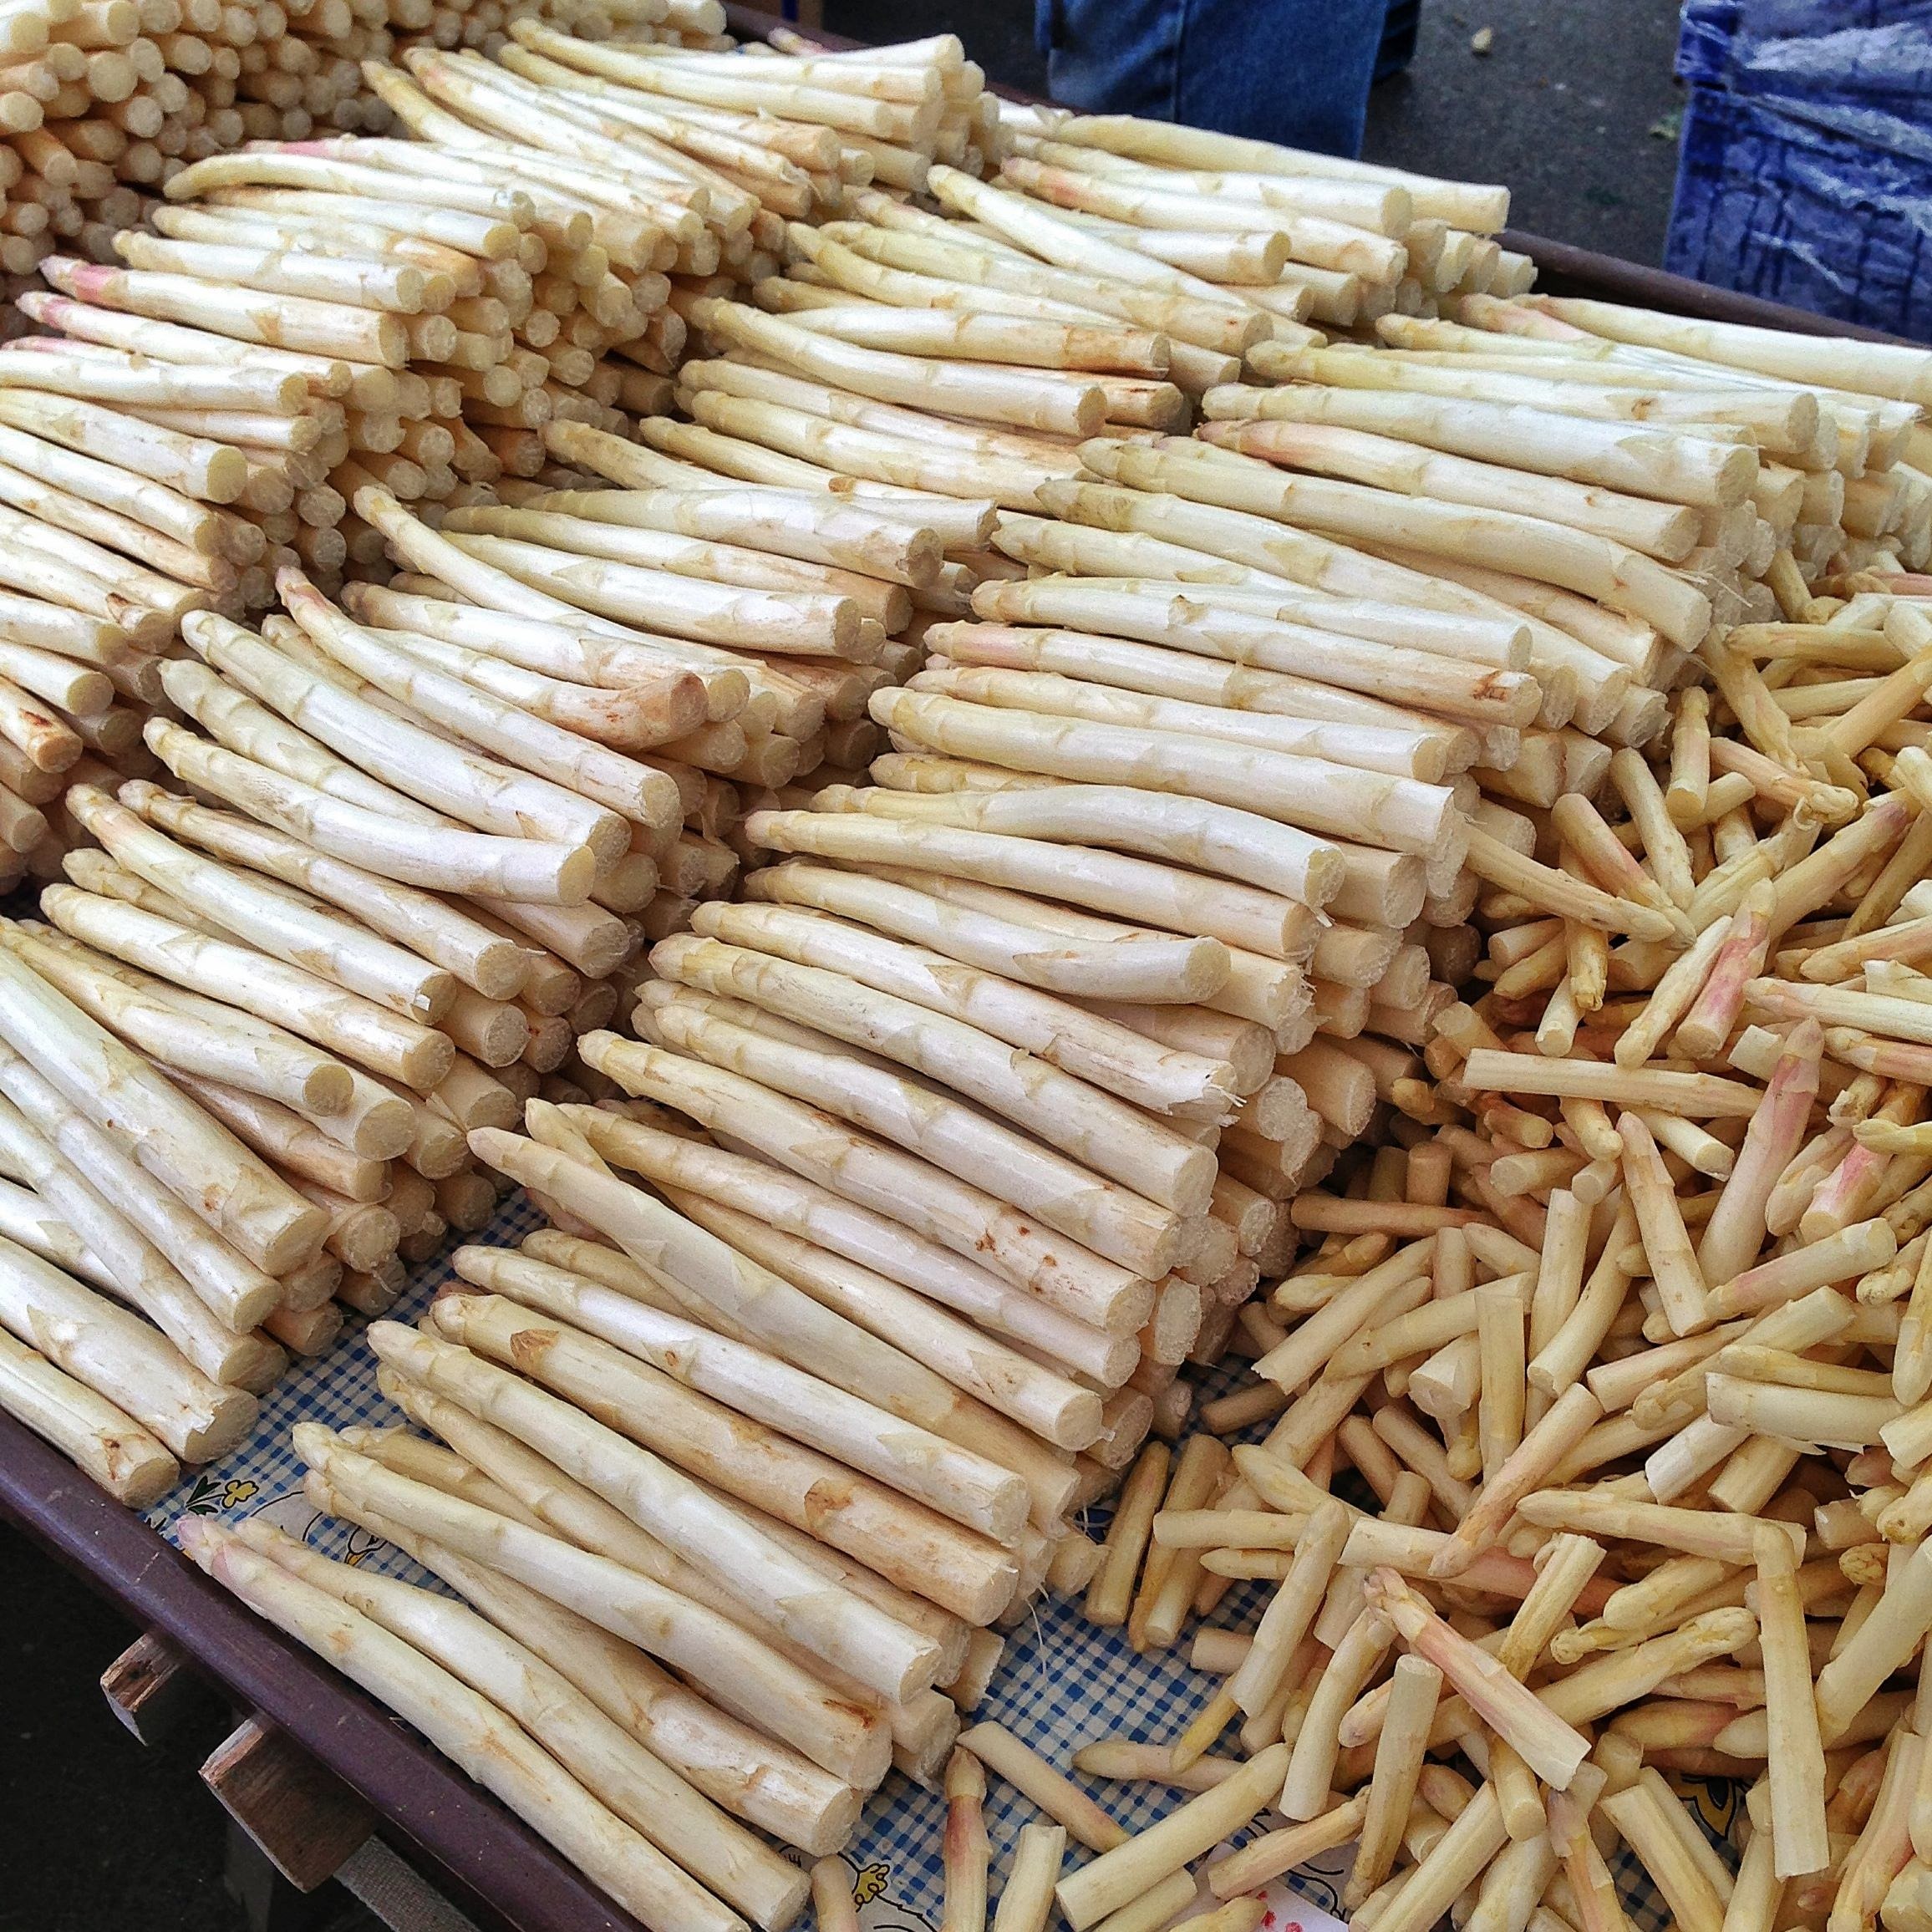
wood, dish, food, produce, kitchen, market, yellow, agriculture, fish, baking, healthy, eat, cuisine, stand, nutrition, vegetables, sale, stands, asparagus, vitamins, edible, sell, farmers local market, vegetable market, asparagus time, grass family